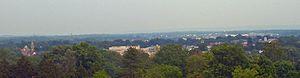
La ville de Flemington est le siège du comté de Hunterdon, situé dans l'ouest de l'État du New Jersey aux États-Unis. En 2010 sa population était de 4 581 habitants.